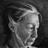
Emotion: sad